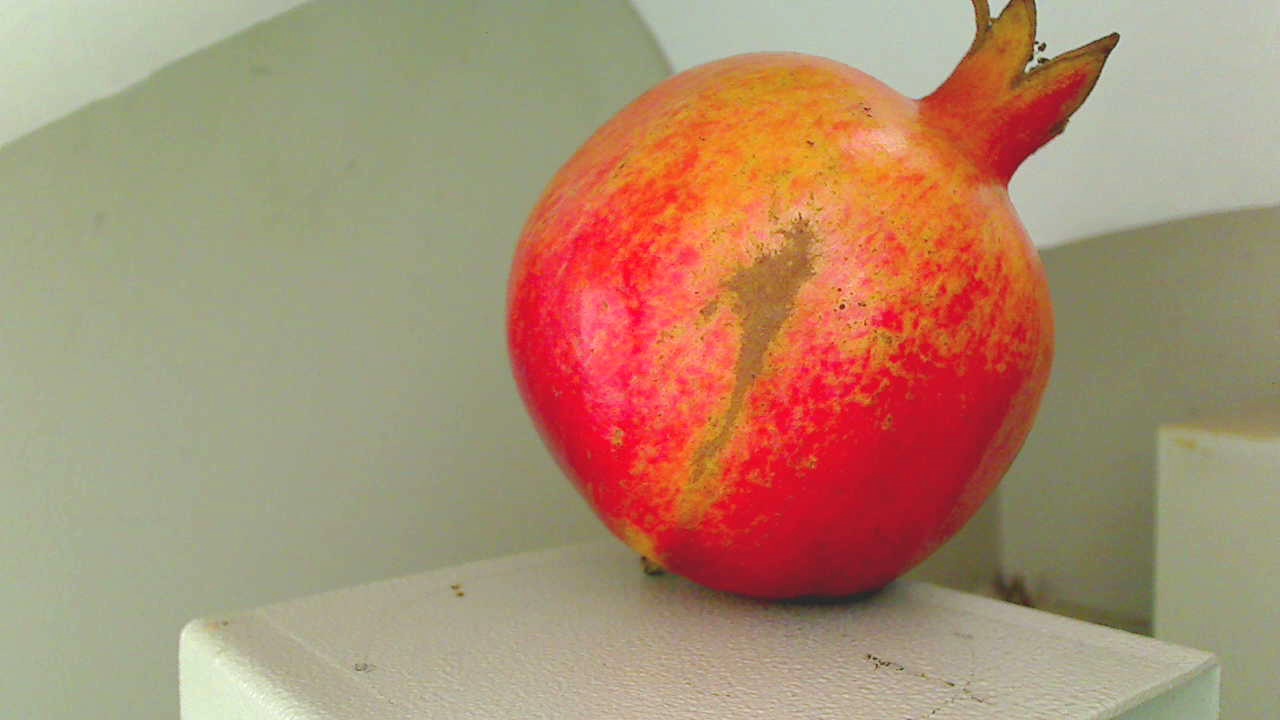
Grade: grade-1
Quality: quality-3